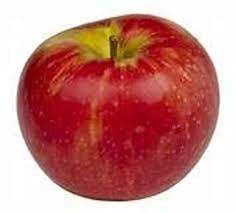
Label: apple